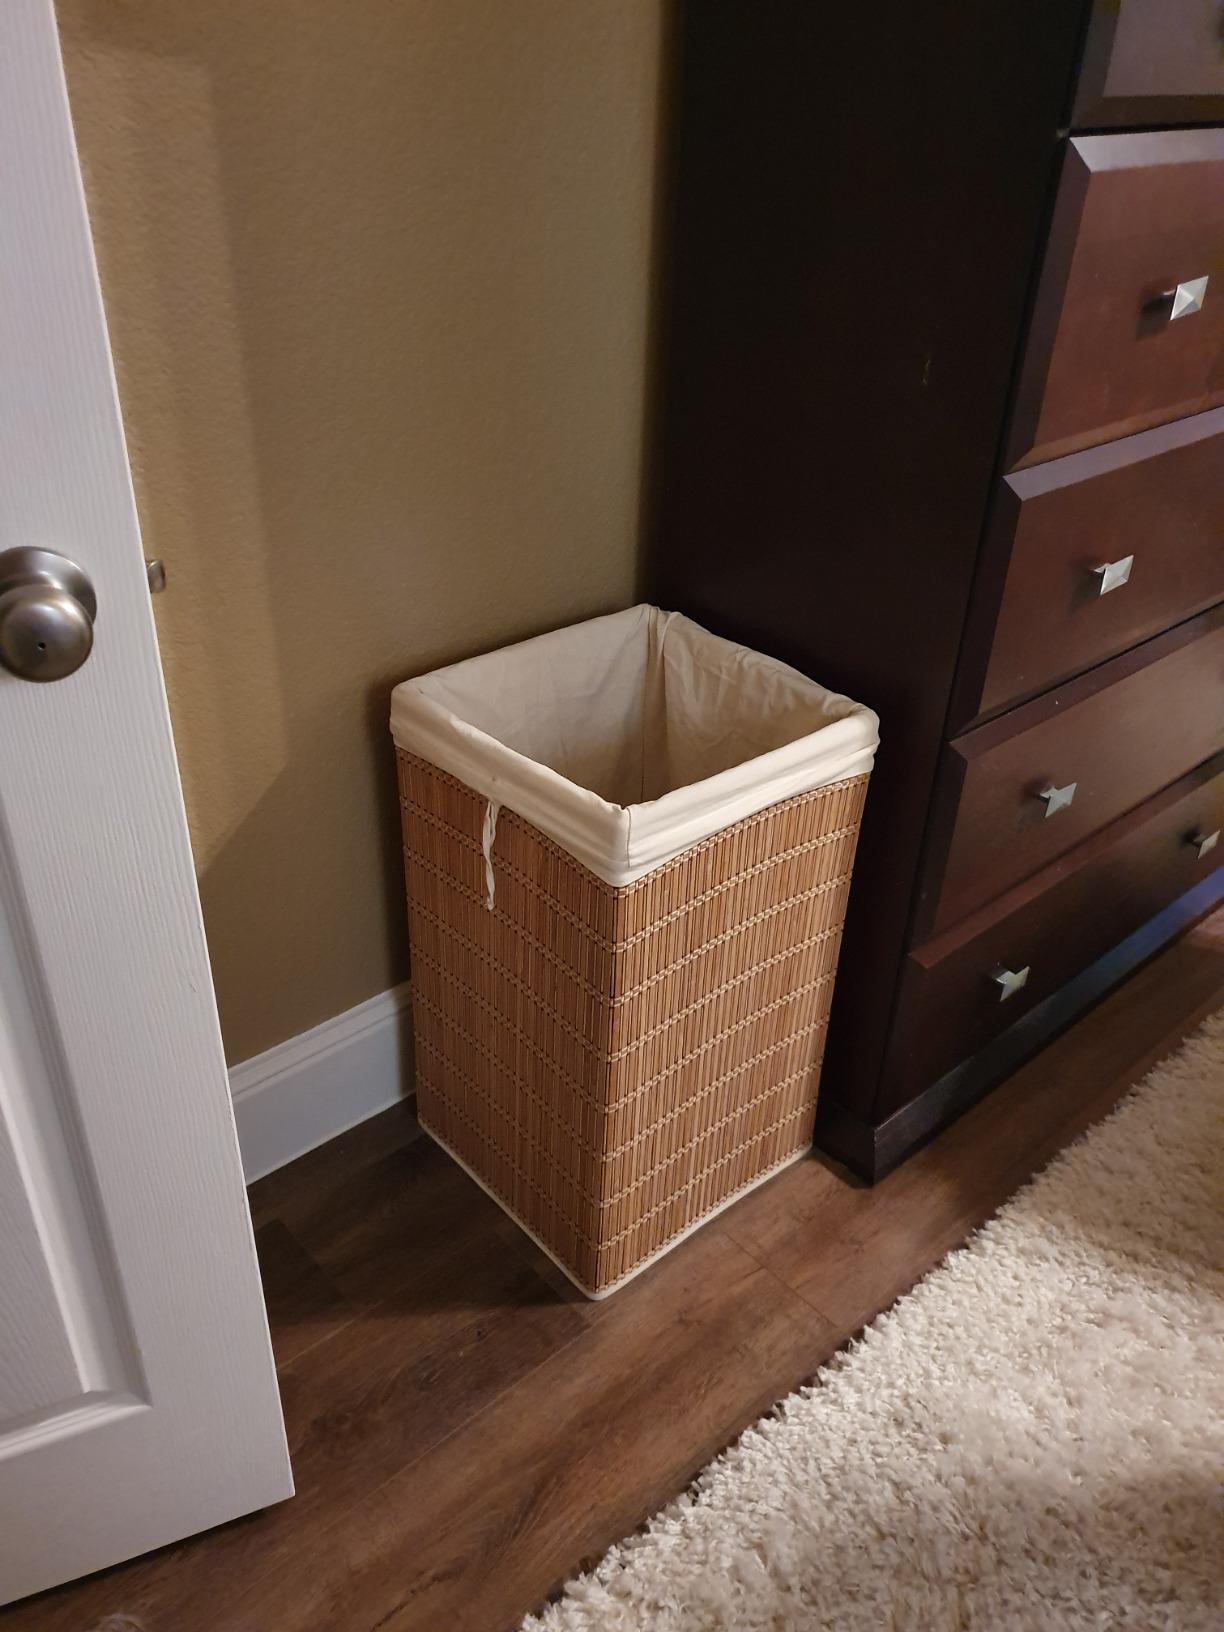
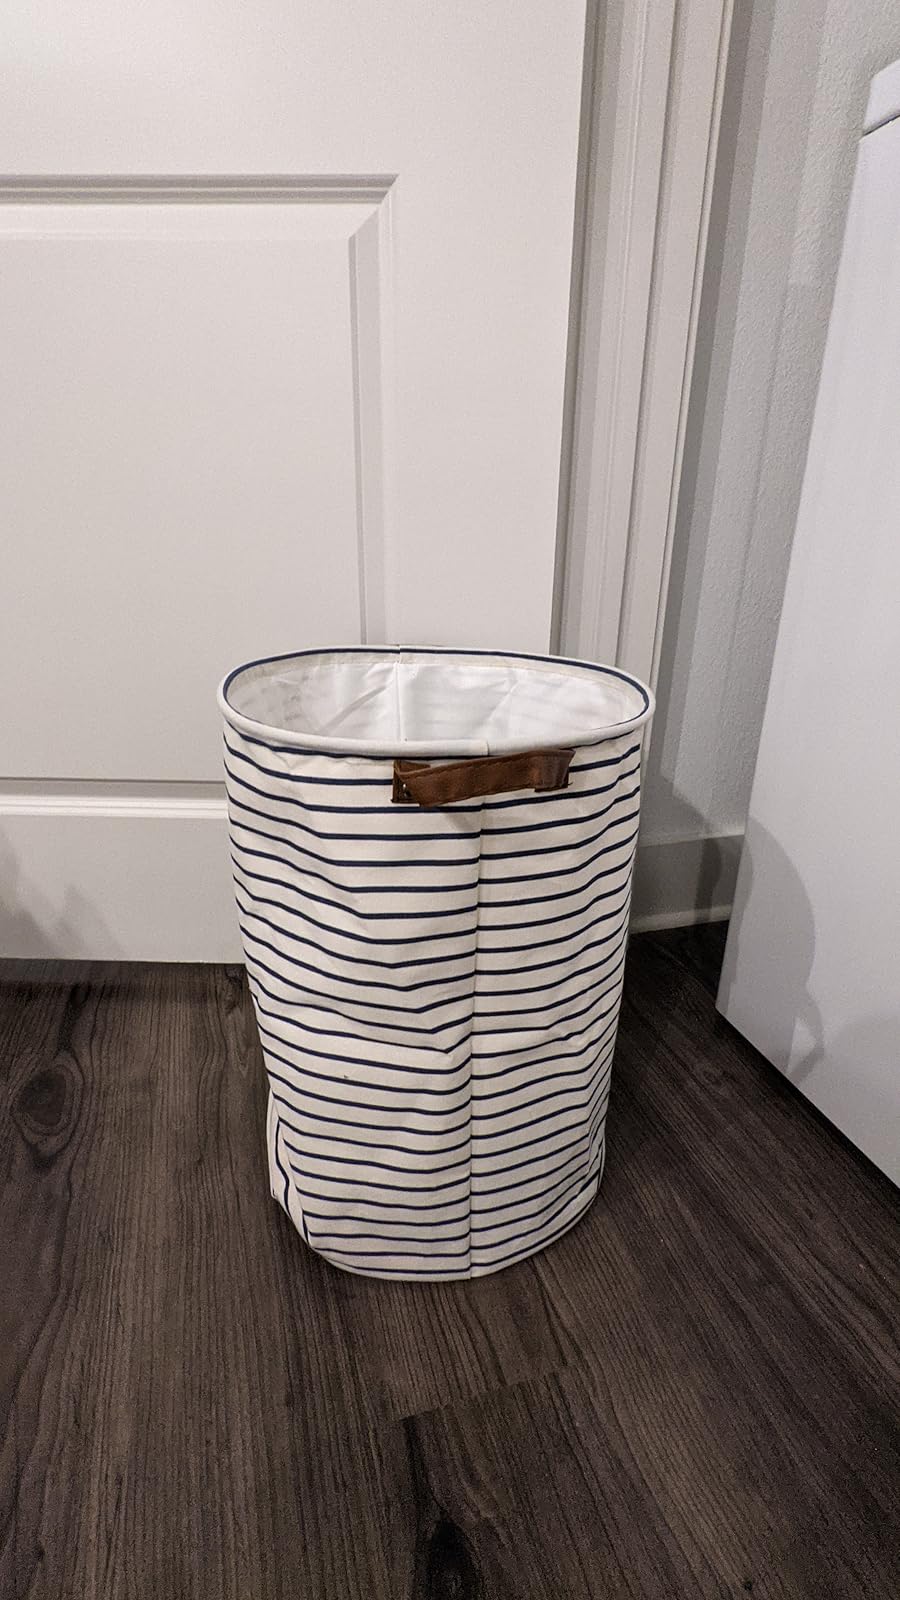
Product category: items_hamper
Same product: no